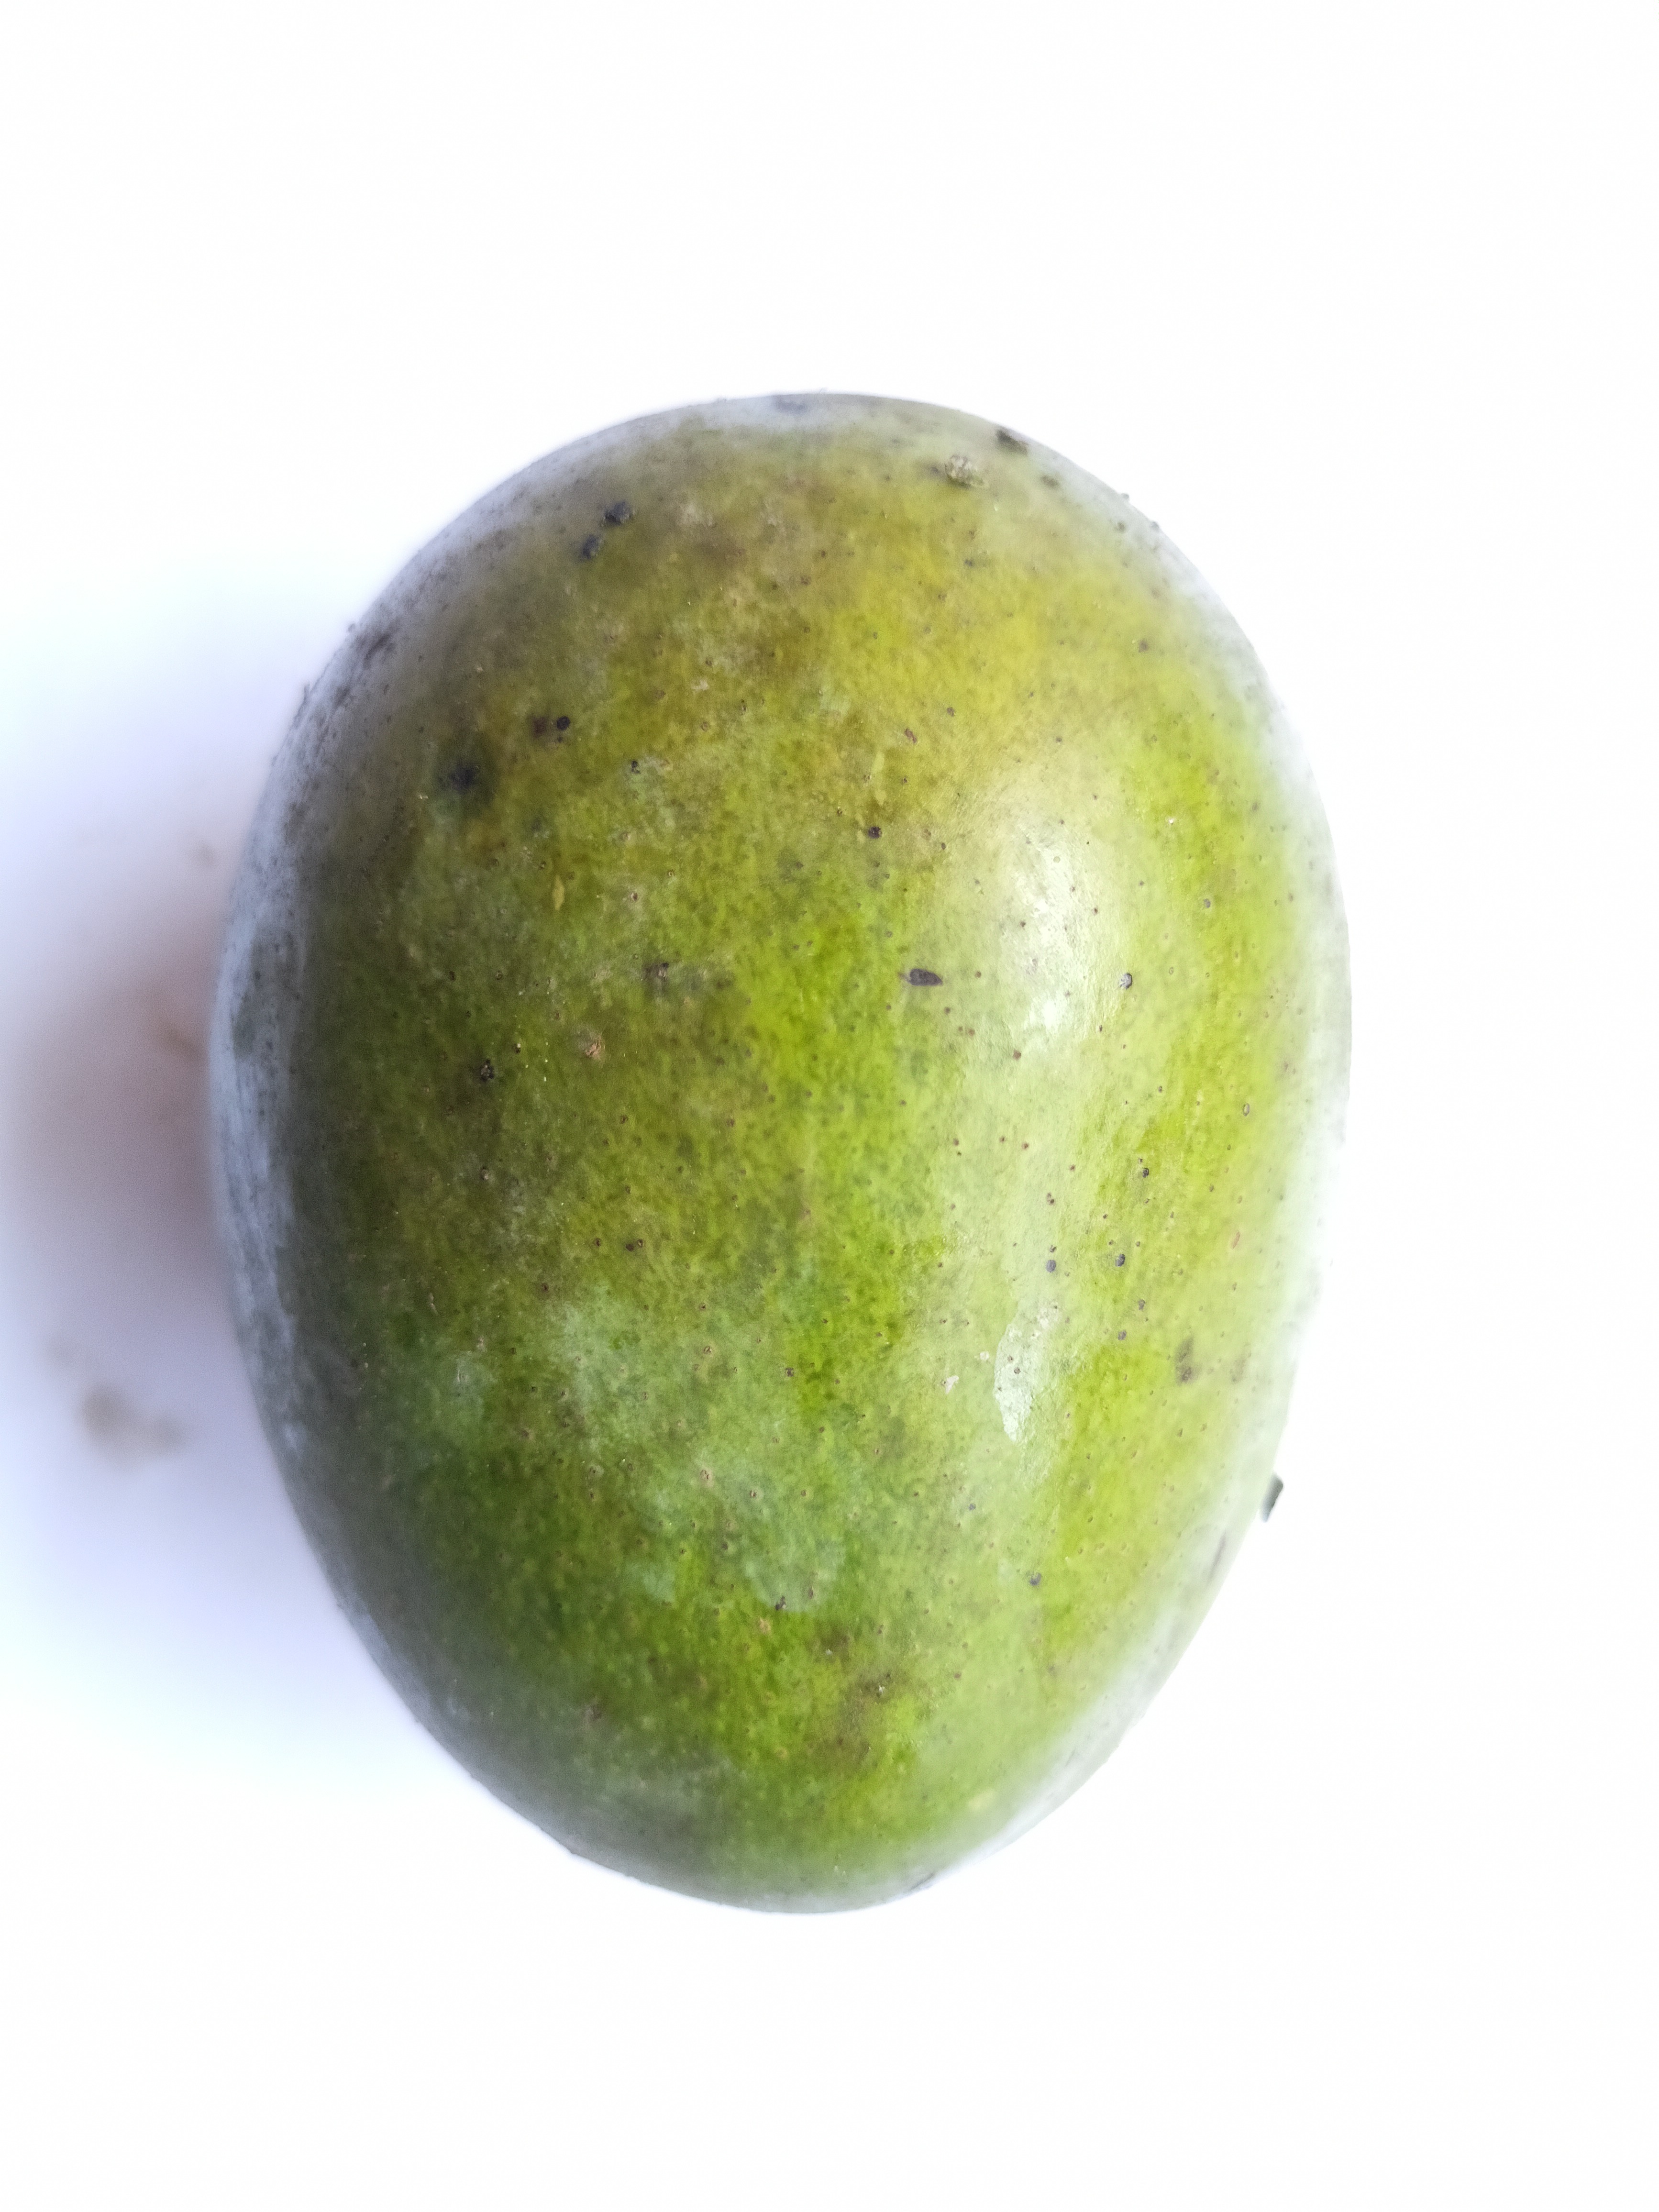
Mango variety: Khrishapat